Pedropiedra

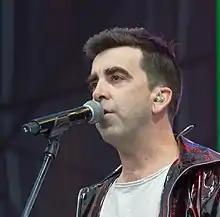
Pedropiedra performing live in 2019.

Pedro Subercaseaux García de la Huerta (Santiago, April 17, 1978), better known by his stage name Pedropiedra, is a Chilean musician and composer. In addition to his solo career including five studio albums, he has also served as drummer for Jorge González' and 31 minutos' bands, as well as being member of several other bands such as "CHC" (2001-2009) and the superband "Pillanes" since 2018 as a multi-instrumentalist.